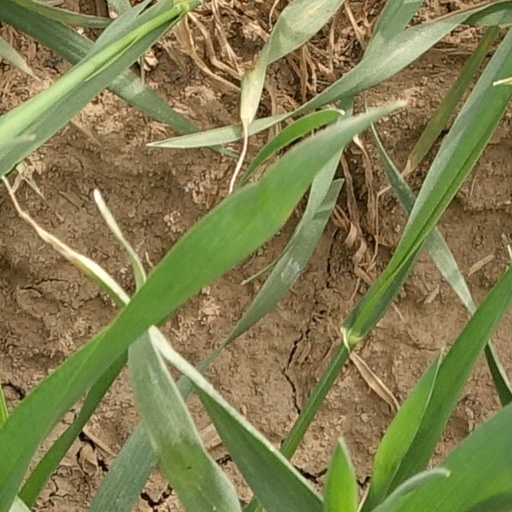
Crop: wheat